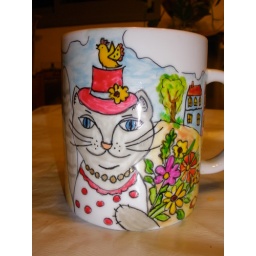
This mug was painted for the wonderful person that helped me to find position in the new laboratory.